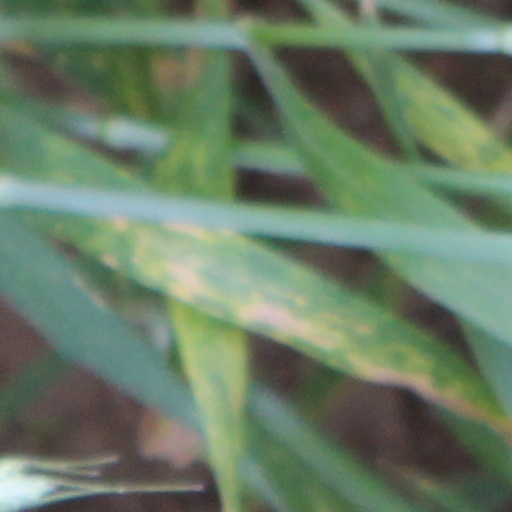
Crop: wheat